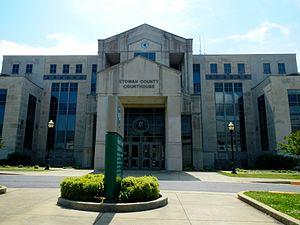
La ville de Gadsden est le siège du comté d'Etowah, dans l’État de l’Alabama aux États-Unis. Elle a été baptisée ainsi en l'honneur de James Gadsden qui négocia avec le gouvernement mexicain l'achat des territoires au sud de l'Arizona et du Nouveau-Mexique, connu sous le nom d'achat Gadsden.
Le comté d'Etowah est un comté des États-Unis, situé dans l'État de l'Alabama.